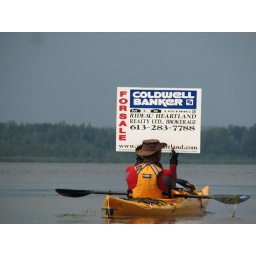
I saw this sign floating in the river and used it for a sail. Ha, another visual pun.